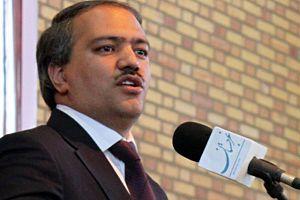
Les Hazaras, Hazâras ou Hézâreh sont un peuple d'Afghanistan aux origines controversées.